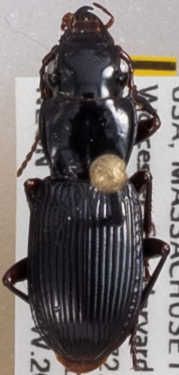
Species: Pterostichus rostratus
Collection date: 2021-06-09
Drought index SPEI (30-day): -1.28
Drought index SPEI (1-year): -1.45
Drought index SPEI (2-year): -1.45